Alfa Romeo 6C

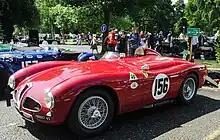
The 3000 PR at Chateau Impney on 12 July 2015.

With the end of its racing career, the 1953 Supercortemaggiore winner 6C 3000 CM spider was used by the Experimemtal Department of Alfa Romeo for testing new components. Amongst them were disc brakes, installed in 1955, which are still present today on this vehicle, part of the Museo Storico Alfa Romeo collection.